Wildlife of the Philippines

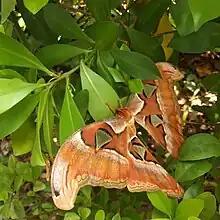
Atlas moth

About 70% of the Philippines' nearly 21,000 recorded insect species are found only in the country. In addition, about one-third of the 915 butterflies found here are endemic to the country, and over 110 of the more than 130 species of tiger beetle are found nowhere else. One of the largest butterflies in the world and the largest in the Philippines, the Magellan birdwing, can be found here. The largest moth, the Atlas moth, can also be found in the Philippines.